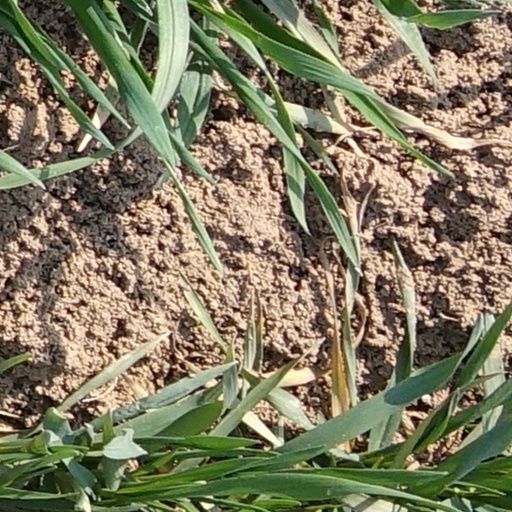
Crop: wheat